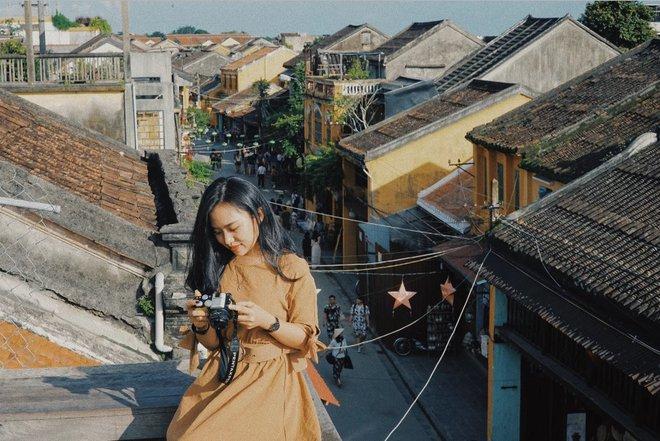
cô gái đang một một chiếc máy ảnh ở trên ban công của một toà nhà